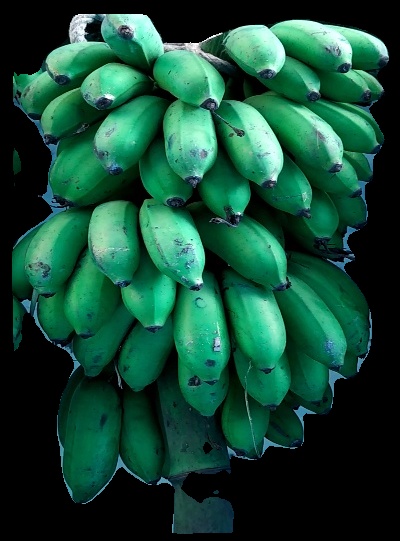
Variety: rasbale
Grade: grade2